Anzac Day match

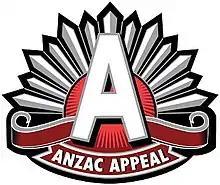
Anzac Appeal Logo used as the official logo for the Anzac Day match

The Anzac Day match is an annual Australian rules football match between Collingwood and Essendon, two clubs in the Australian Football League, held on Anzac Day (25 April) at the Melbourne Cricket Ground (MCG).